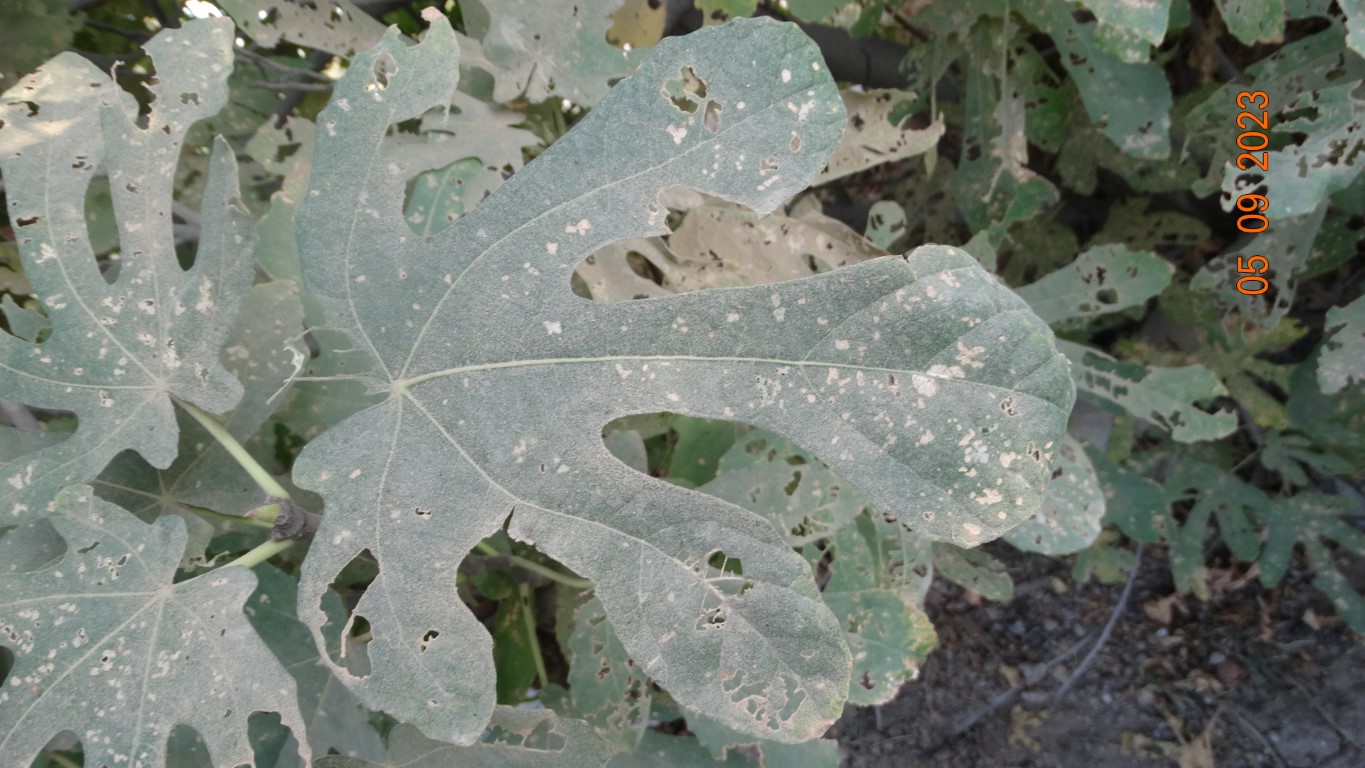
Label: infected